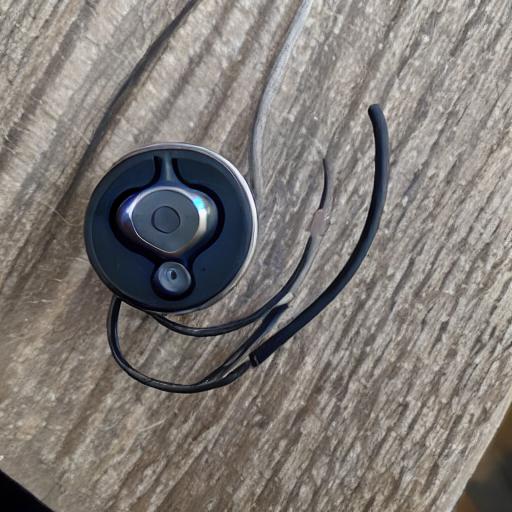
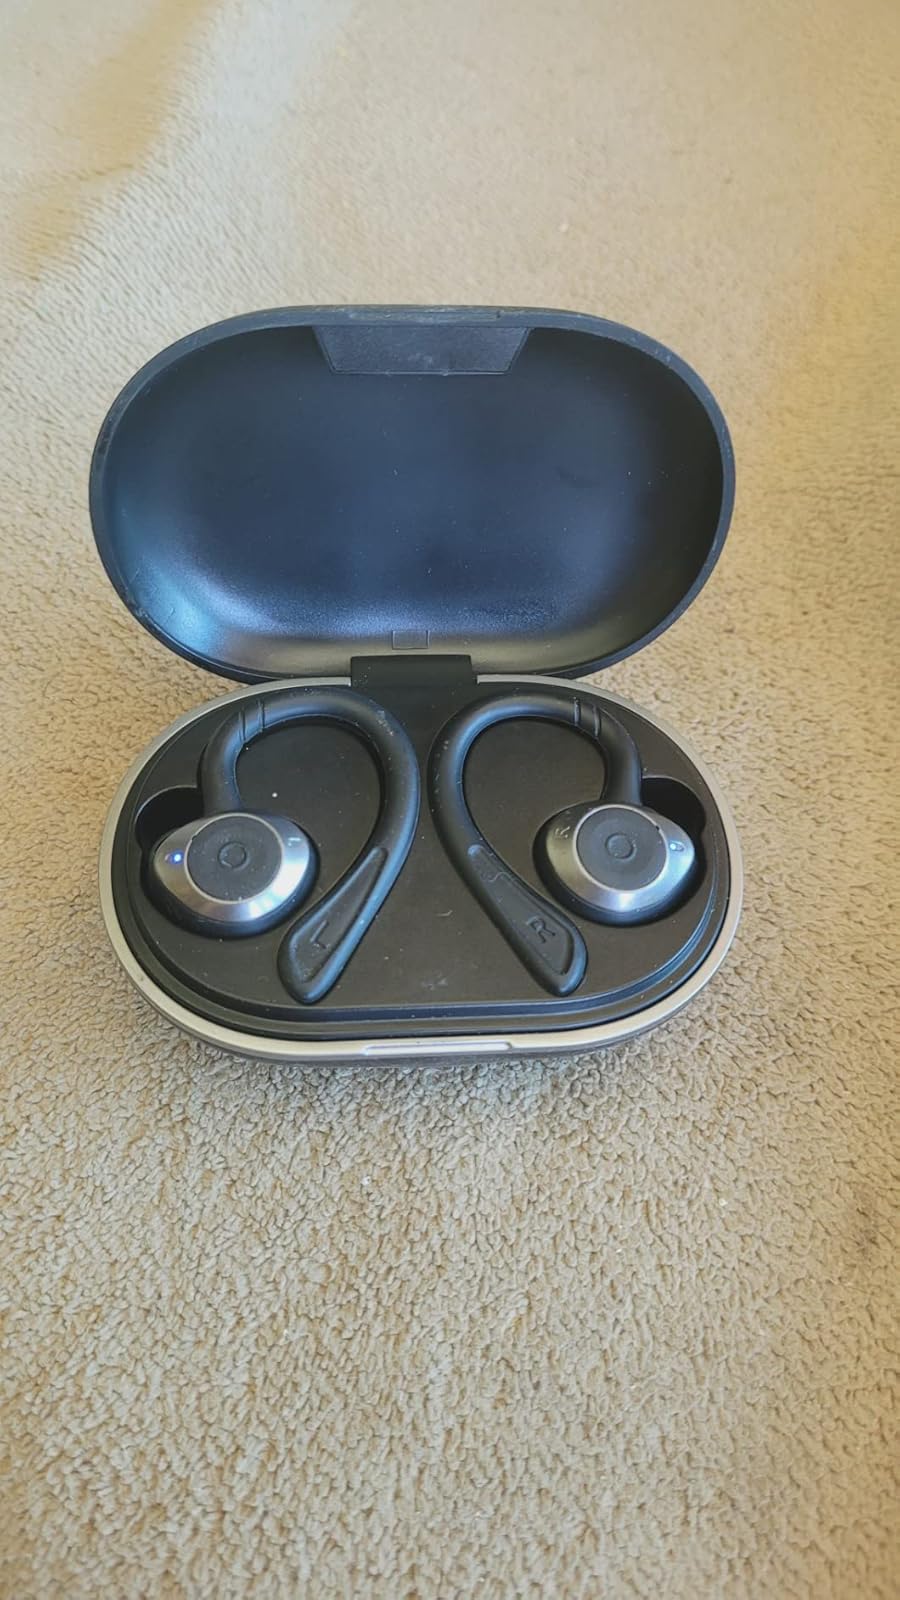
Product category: earbuds
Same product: no